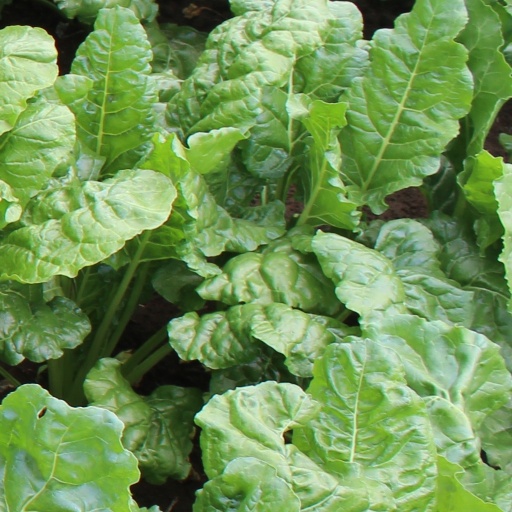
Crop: sugar beet